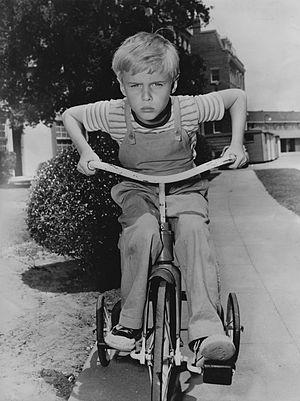
Denis la petite peste est une série télévisée américaine en 146 épisodes de 25 minutes, en noir et blanc, créée par William Cowley et Peggy Chantler Dick d'après le comic strip éponyme d'Hank Ketcham et diffusée entre le 4 octobre 1959 et le 7 juillet 1963 sur le réseau CBS.